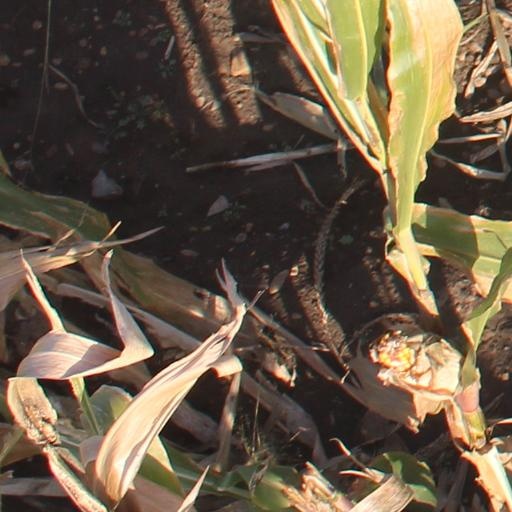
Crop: maize; corn